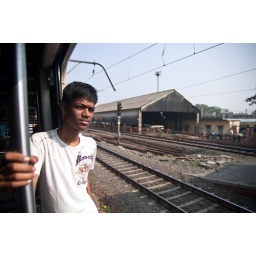
This young boy watches the scenery from inside a train in Mumbai.